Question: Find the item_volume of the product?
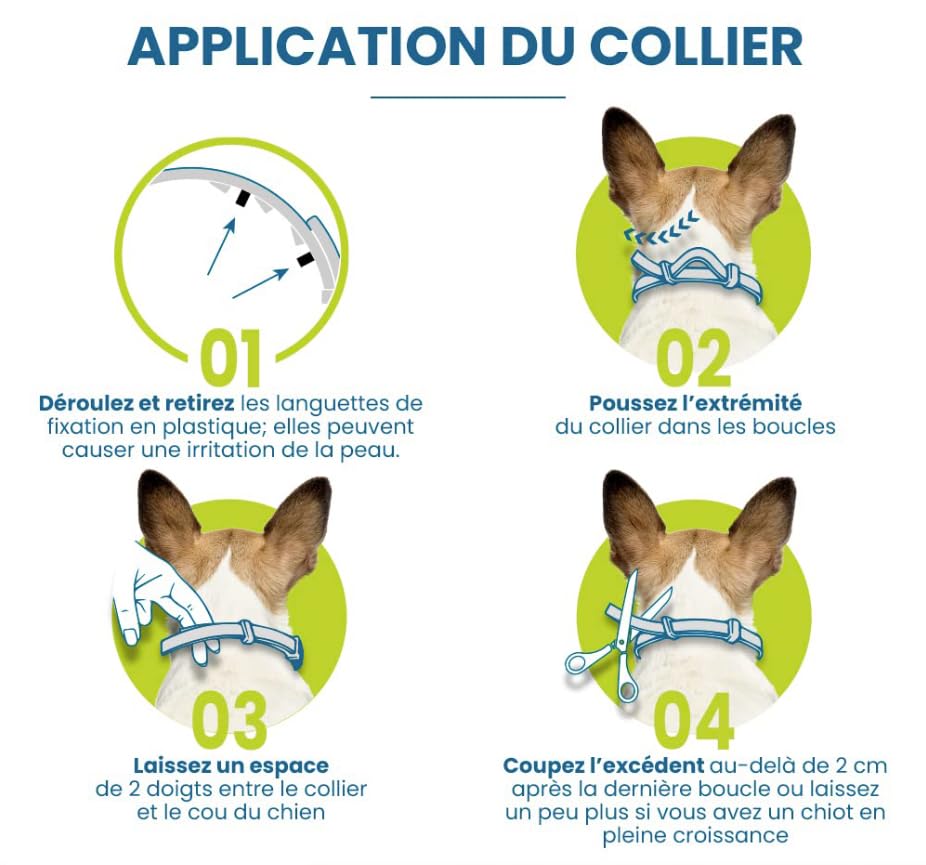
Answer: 4.0 litre